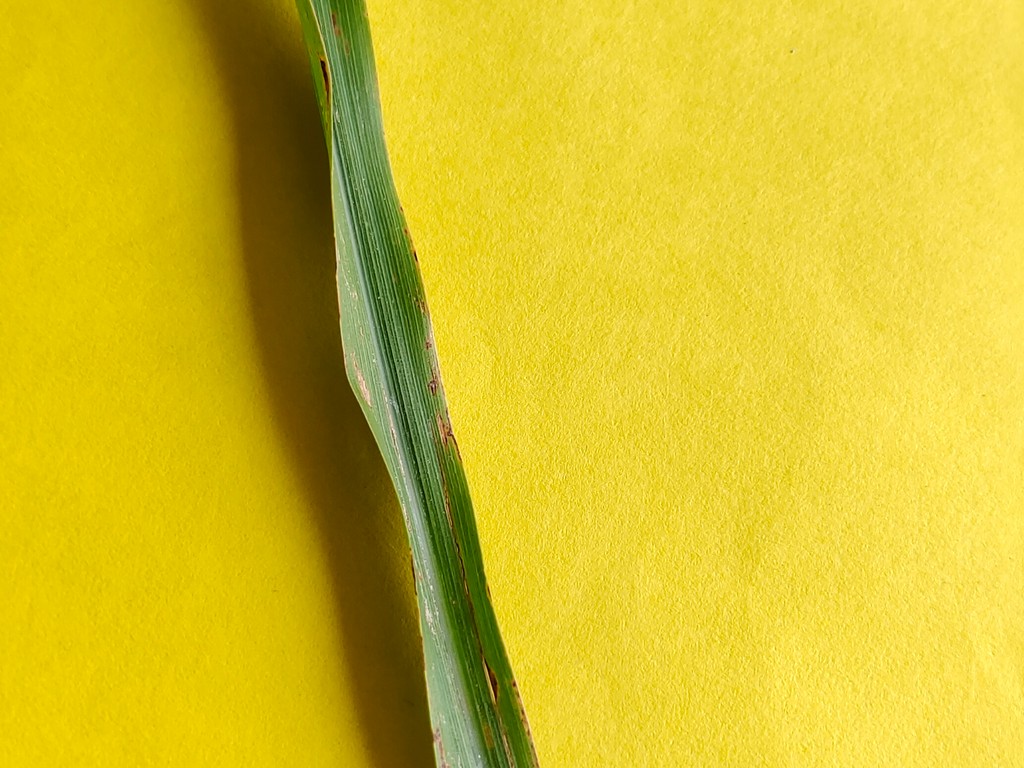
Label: Unhealthy